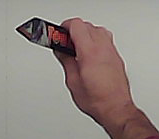
Product: toblerone_black